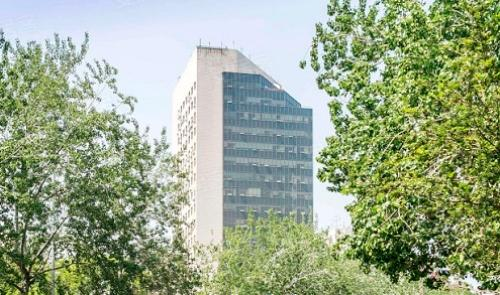
地标名称：久凌大厦
所在城市：北京市·海淀区